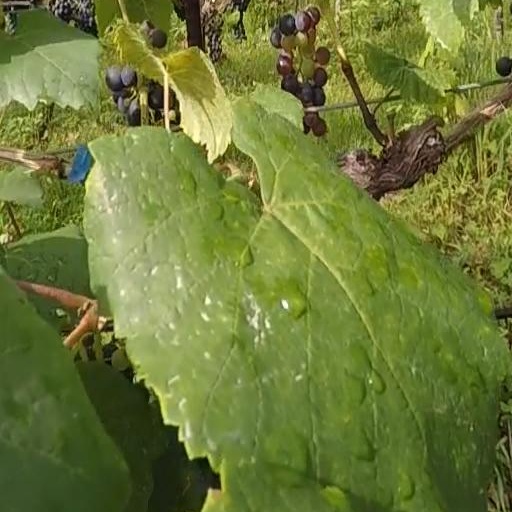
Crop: grape